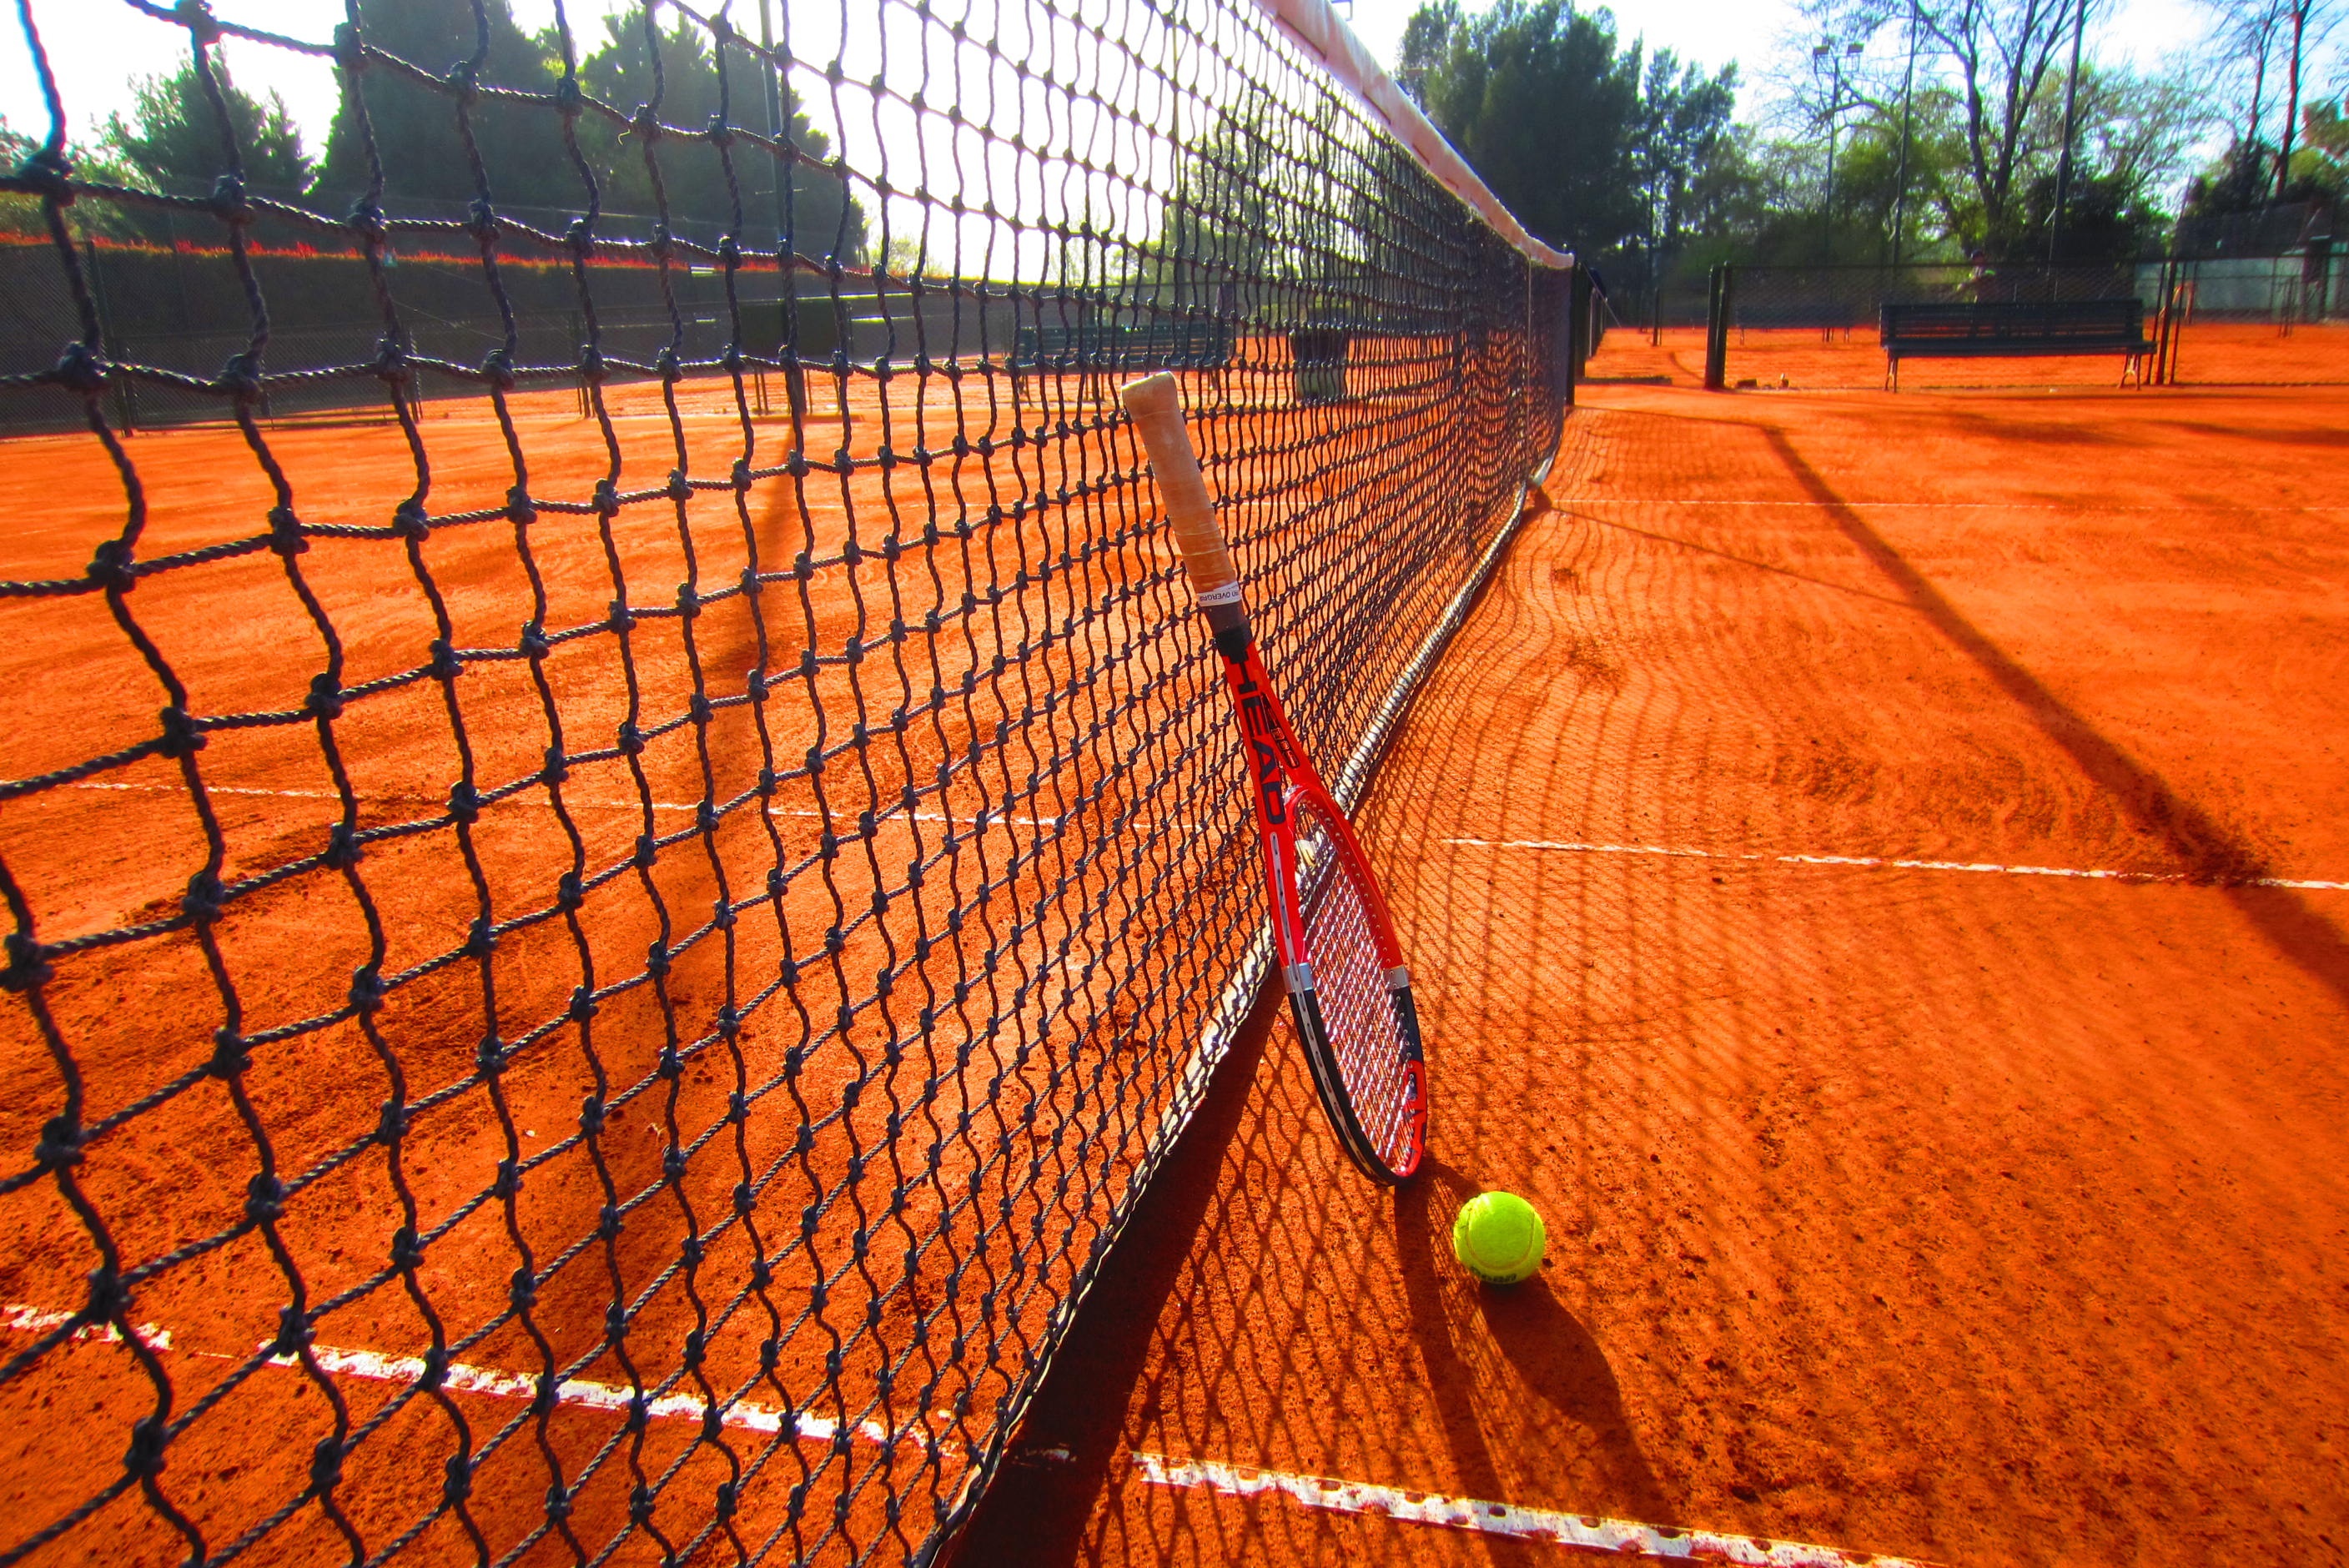
fence, sport, tennis, net, flooring, tennis ball, sport venue, outdoor structure, chain link fencing, home fencing